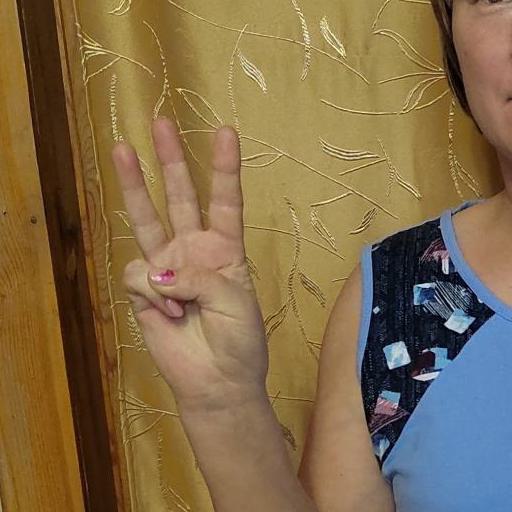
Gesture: three